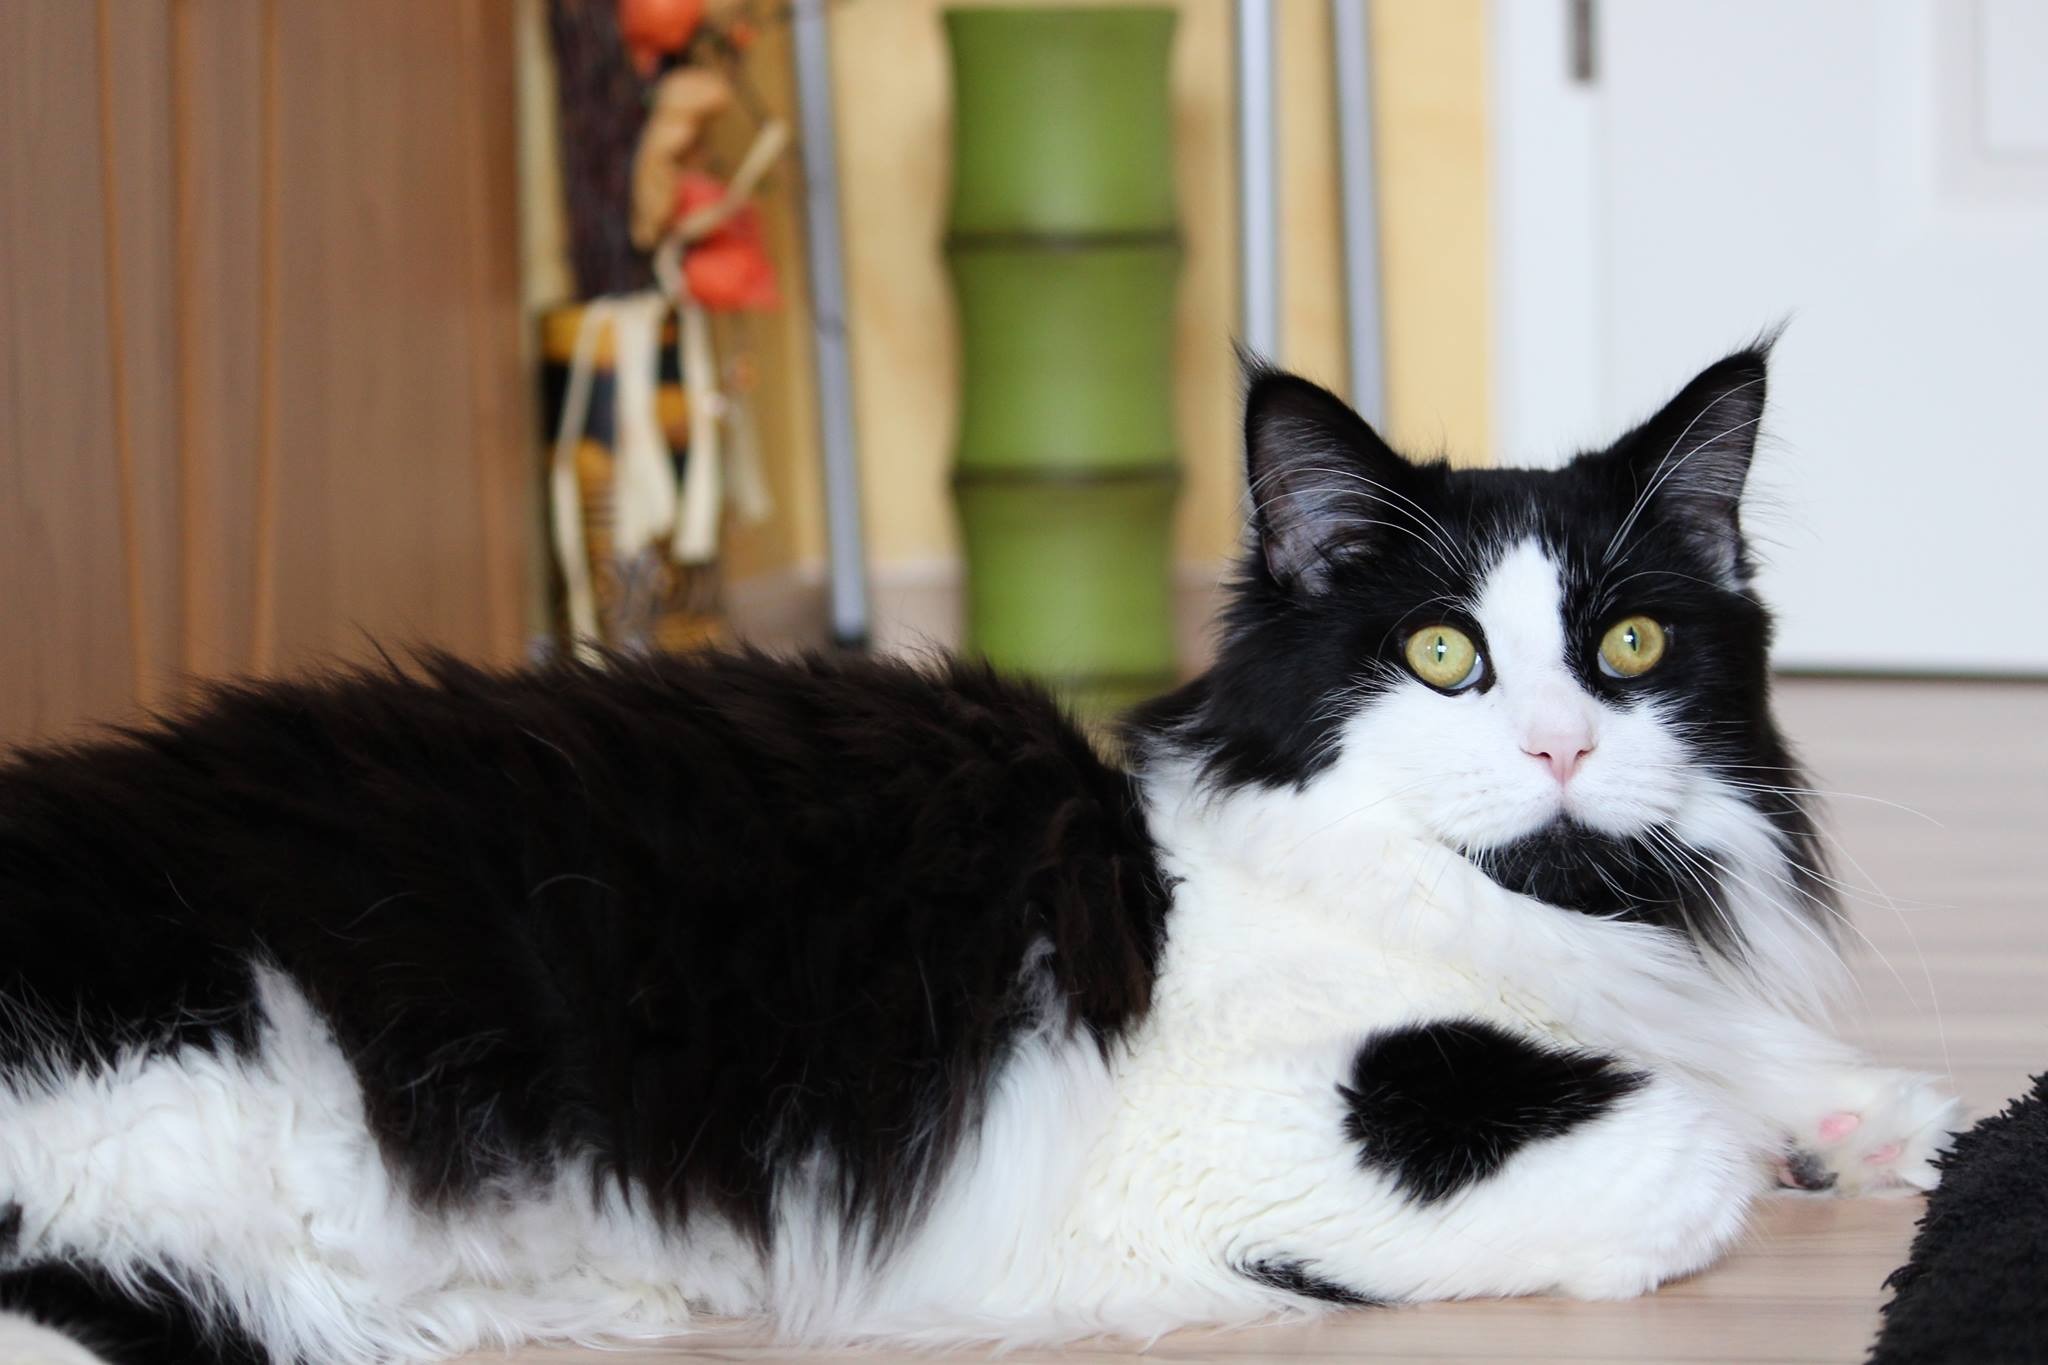
animal, pet, cat, mammal, whiskers, vertebrate, maine coon, longhair cat, norwegian forest cat, small to medium sized cats, cat like mammal, domestic short haired cat, domestic long haired cat